National University of Río Cuarto

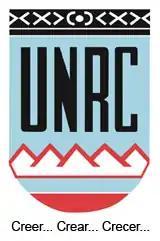
Coat of arms of the National University of Río Cuarto

The National University of Río Cuarto is an Argentine national university, situated in the city of Río Cuarto, Córdoba. It currently has over 20,000 regular students, 1,500 teaching staff, 5 faculties and 42 available degrees.